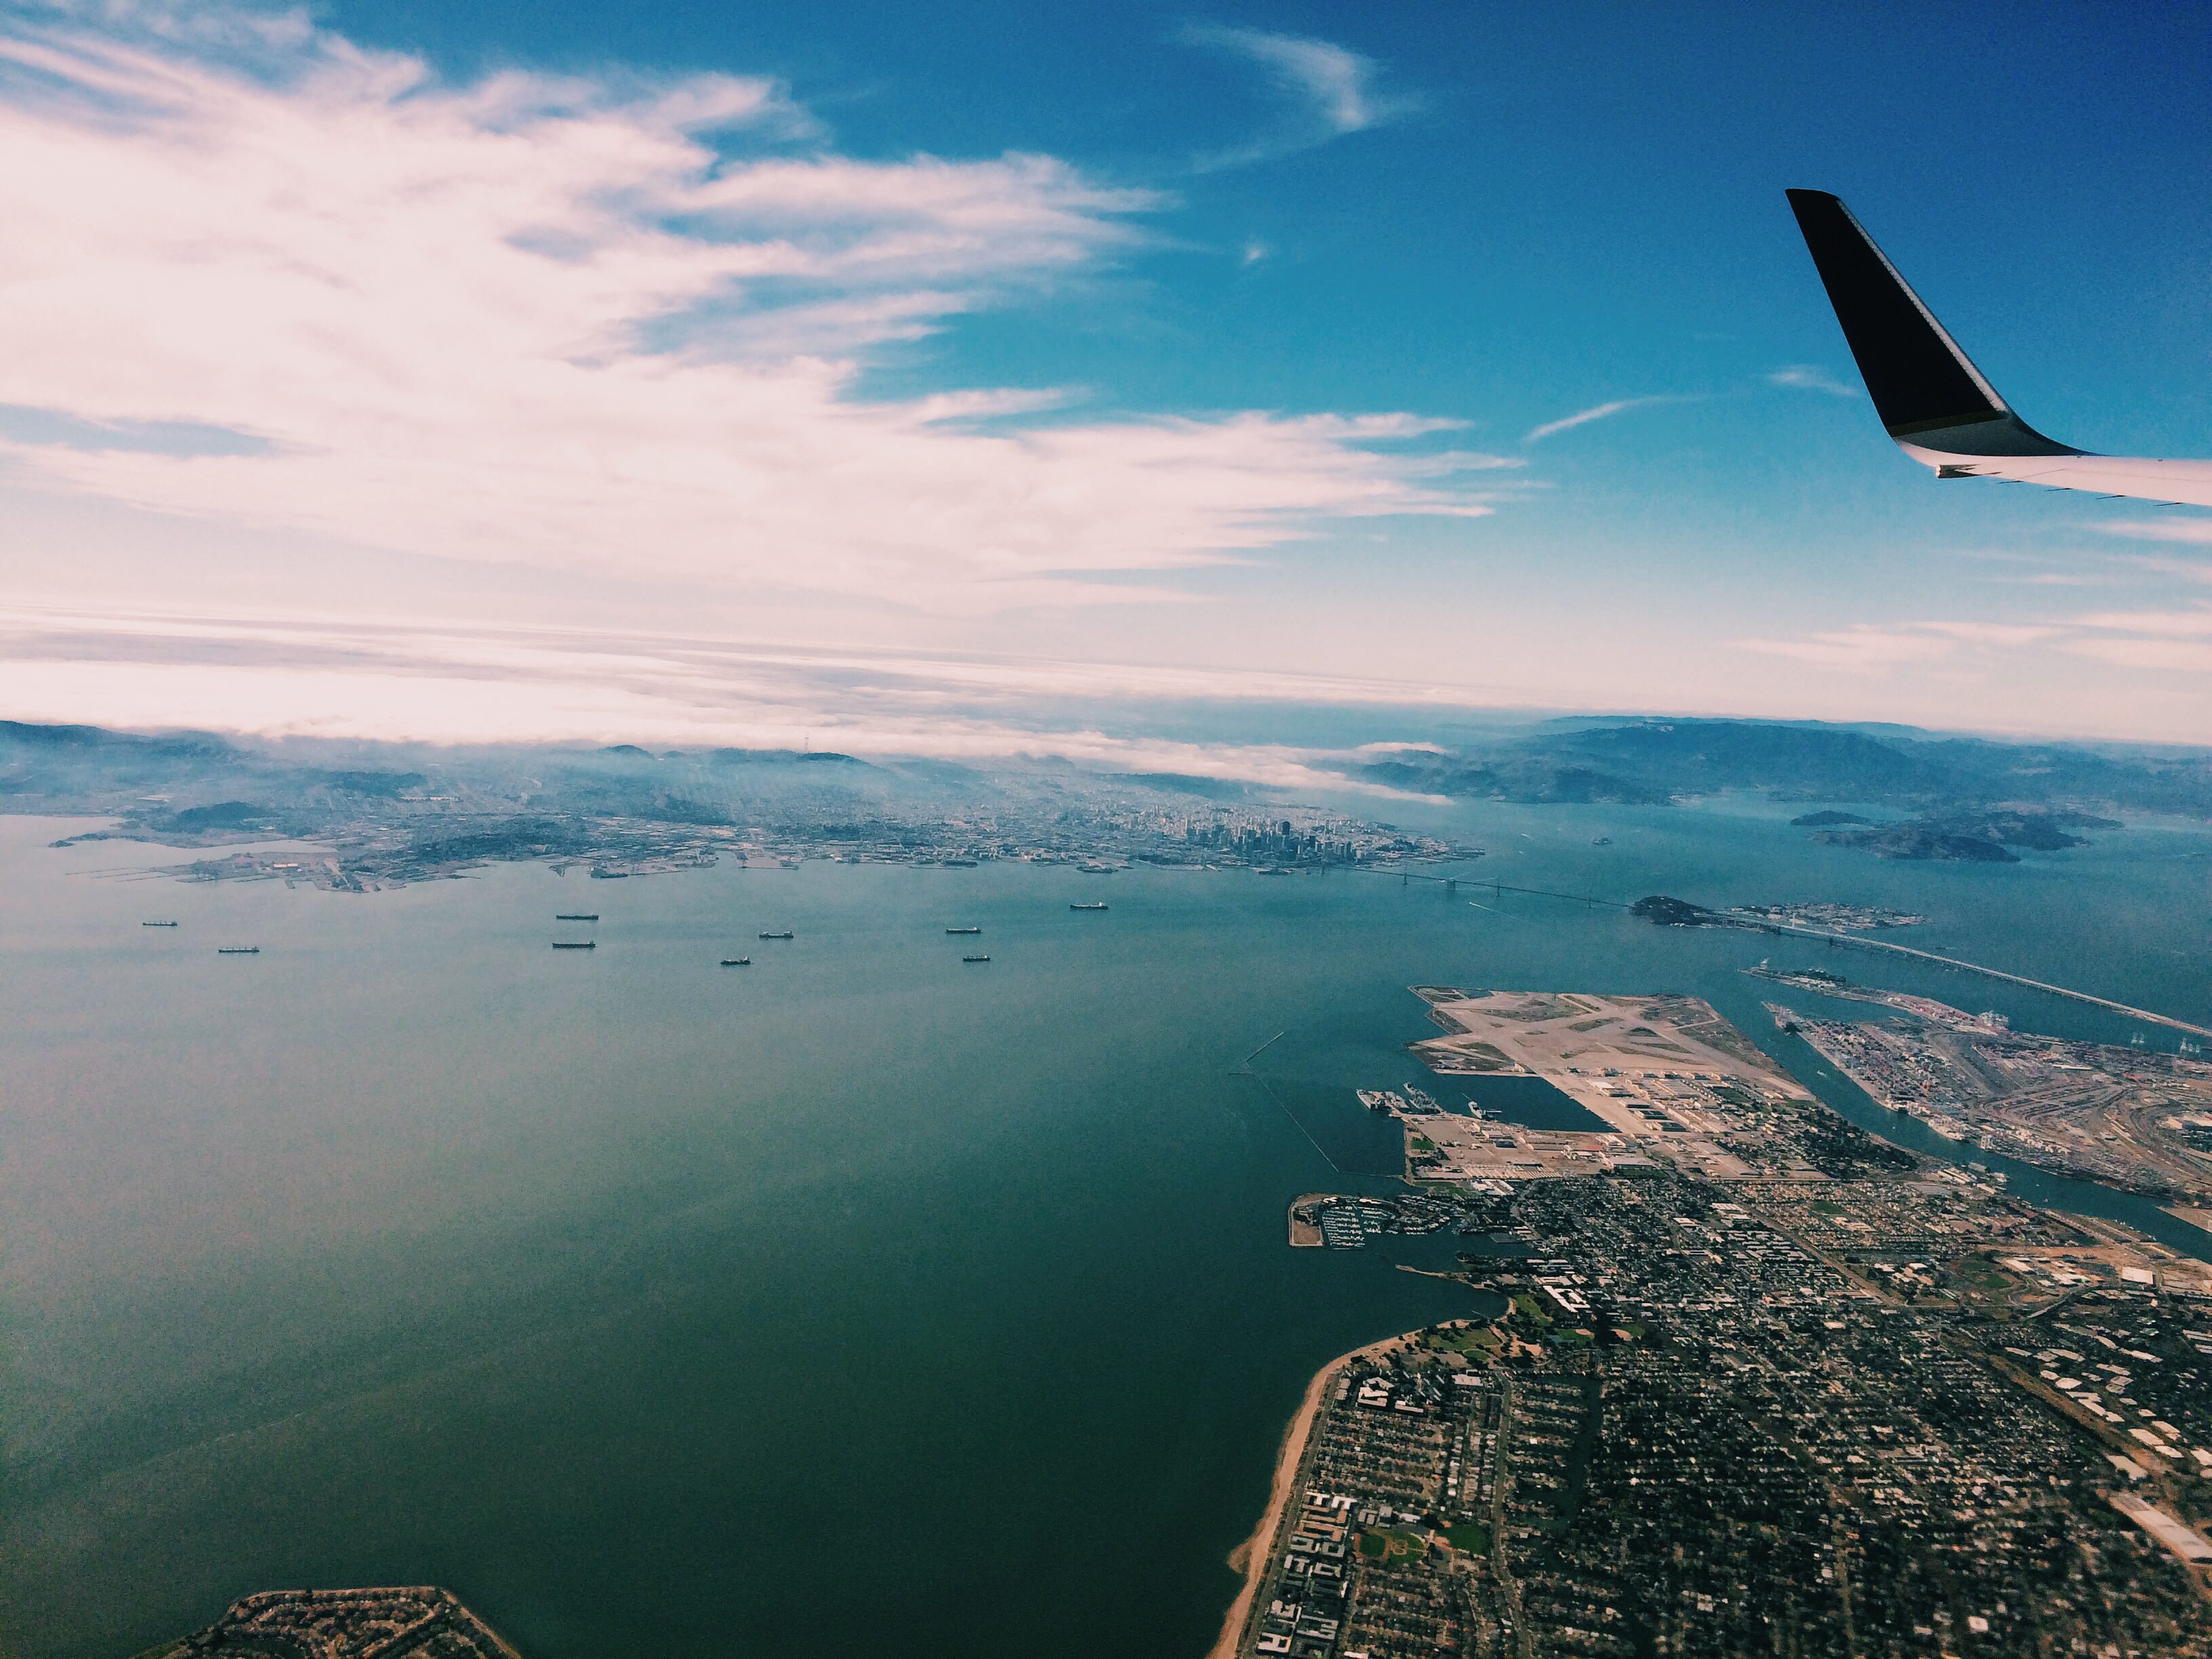
sea, coast, water, ocean, horizon, wing, cloud, sky, city, flying, travel, airplane, aircraft, vehicle, aviation, flight, outdoors, aeroplane, aerial photography, atmosphere of earth